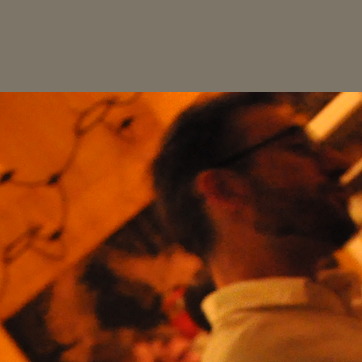
Material: hair